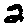
Label: 2